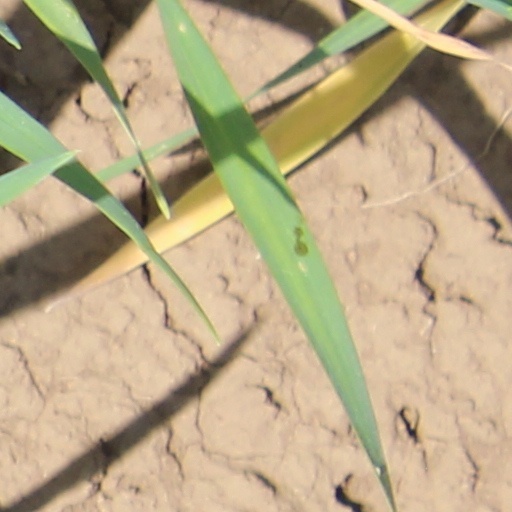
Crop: wheat